Alfons Almi

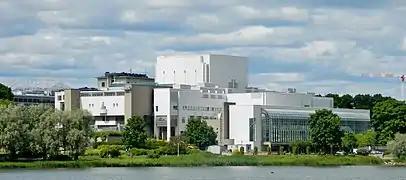
The Finnish National Opera's new home, which Almi was instrumental in developing.

Outside of the National Opera, Almi served in administrative and leadership positions at numerous cultural and public organisations.